Porsche 911 (classic)

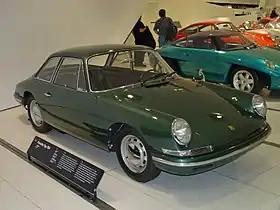
Porsche 695/754 (T7 body) at Porsche Museum

To update the style and utility of the 356B's T5 body, T7 body styling/design project was led by Butzi Porsche by applying modified style and 100mm longer wheelbase to 356B Karmann hardtop in 1959-1960. Another design/engineering project, T6 body, led by Erwin Komenda, including a bigger front trunk and rear engine compartment opening, bigger rear window, and twin grilles on the engine lid, was progressing alongside. The T6 debuted in 1962 as a facelift on 356B without the longer wheelbase or the 911-like front and rear style of the T7.